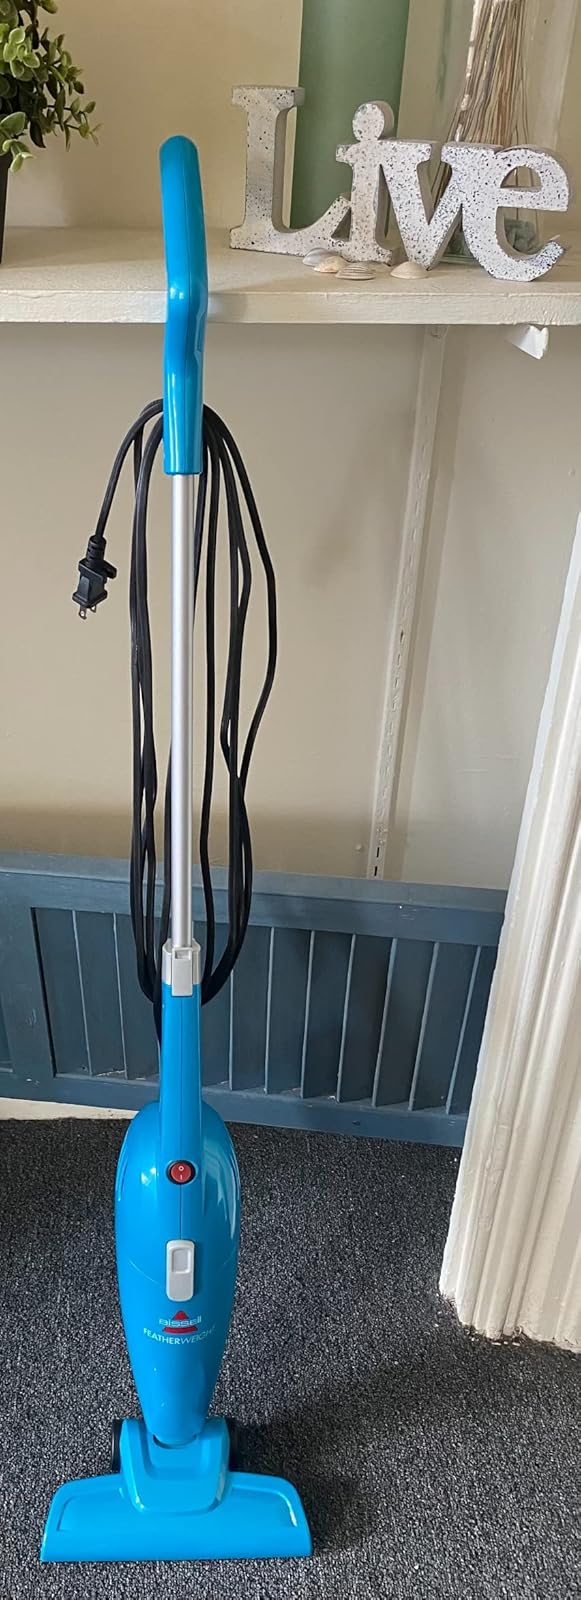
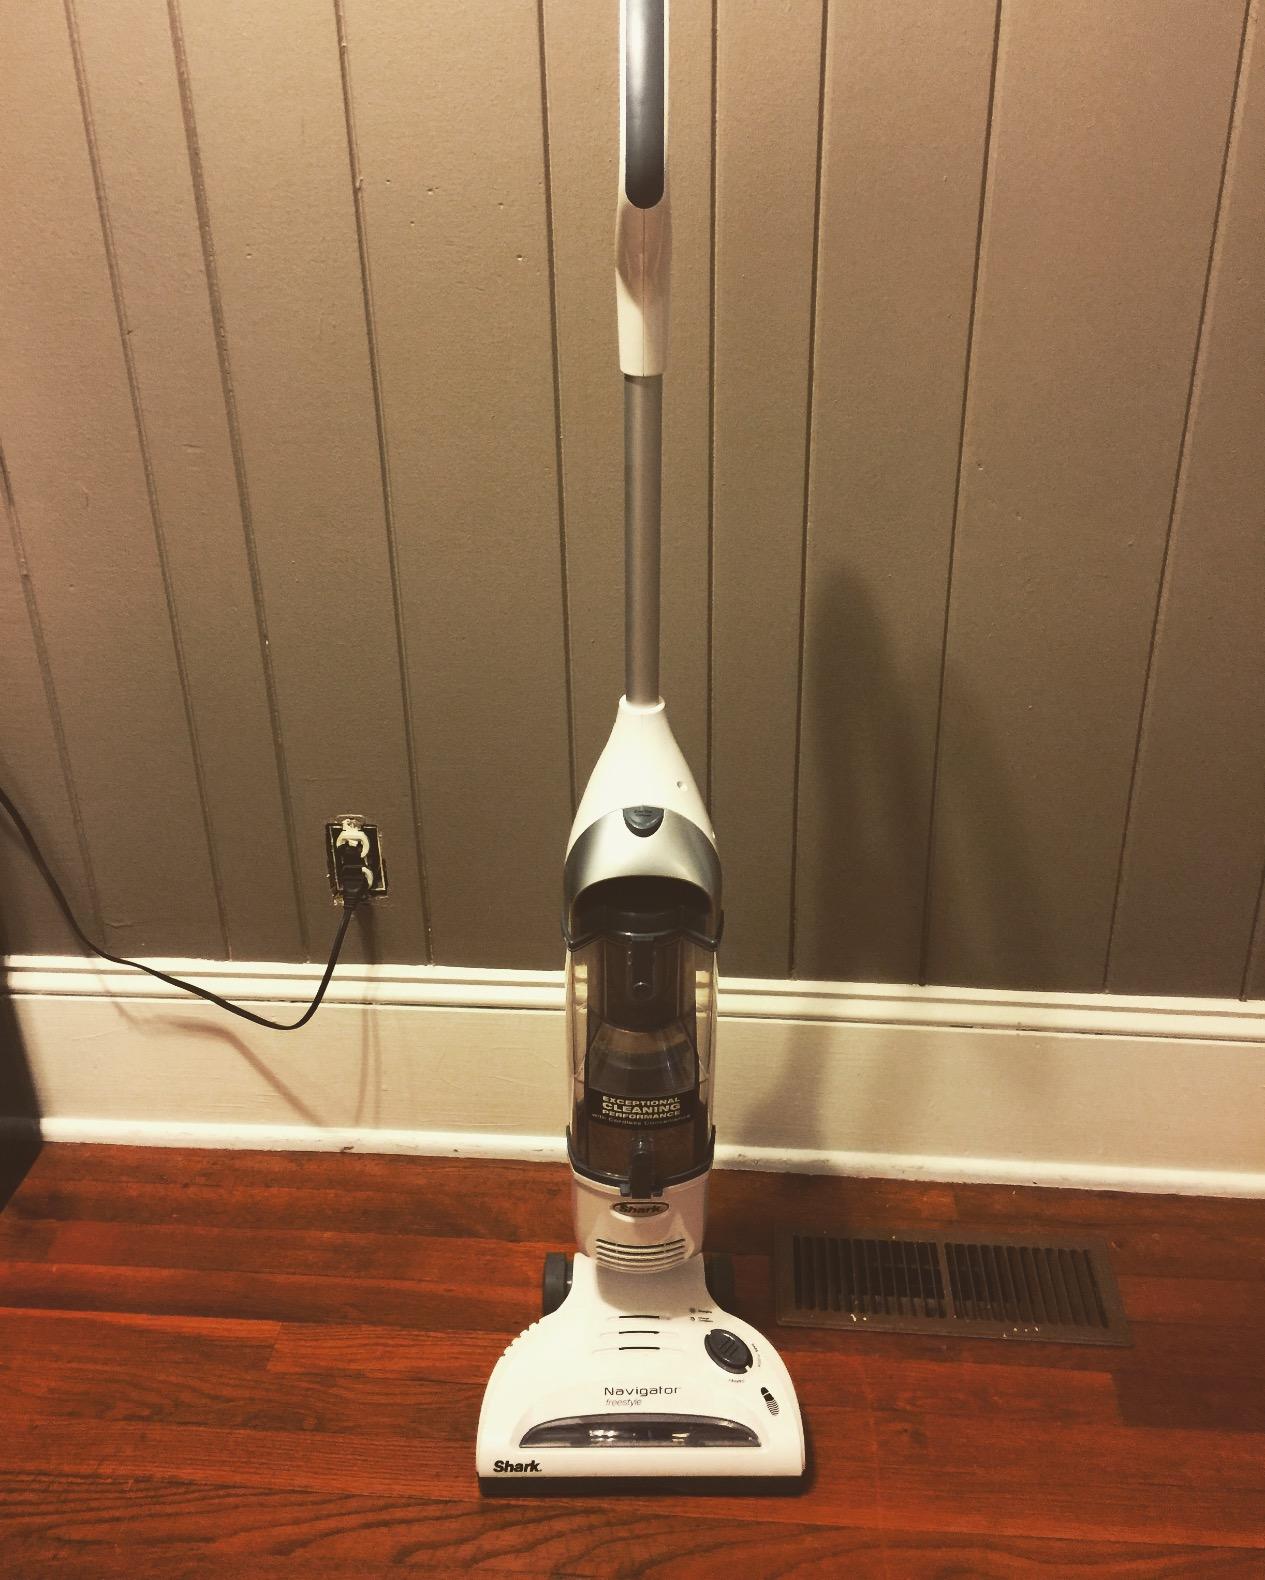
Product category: items_vacuum
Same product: no